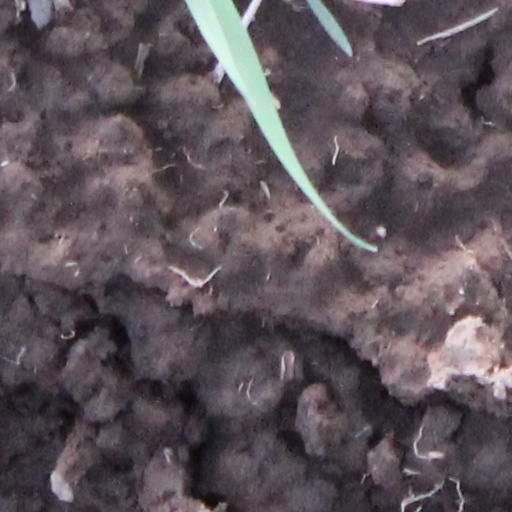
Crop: wheat